Florissant, Missouri

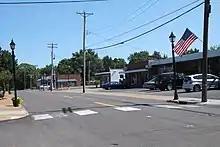
View down a street in Florissant, April 2013

The 2020 United States census counted 52,533 people, 19,702 households, and 12,336 families in Florissant. The population density was 4,185.9 per square mile (1,615.9/km). There were 21,769 housing units at an average density of 1,734.6 per square mile (669.6/km). The racial makeup was 46.34% (24,345) white, 44.79% (23,529) black or African-American, 0.24% (125) Native American, 1.01% (530) Asian, 0.03% (14) Pacific Islander, 1.5% (790) from other races, and 6.09% (3,200) from two or more races. Hispanic or Latino of any race was 2.7% (1,393) of the population.